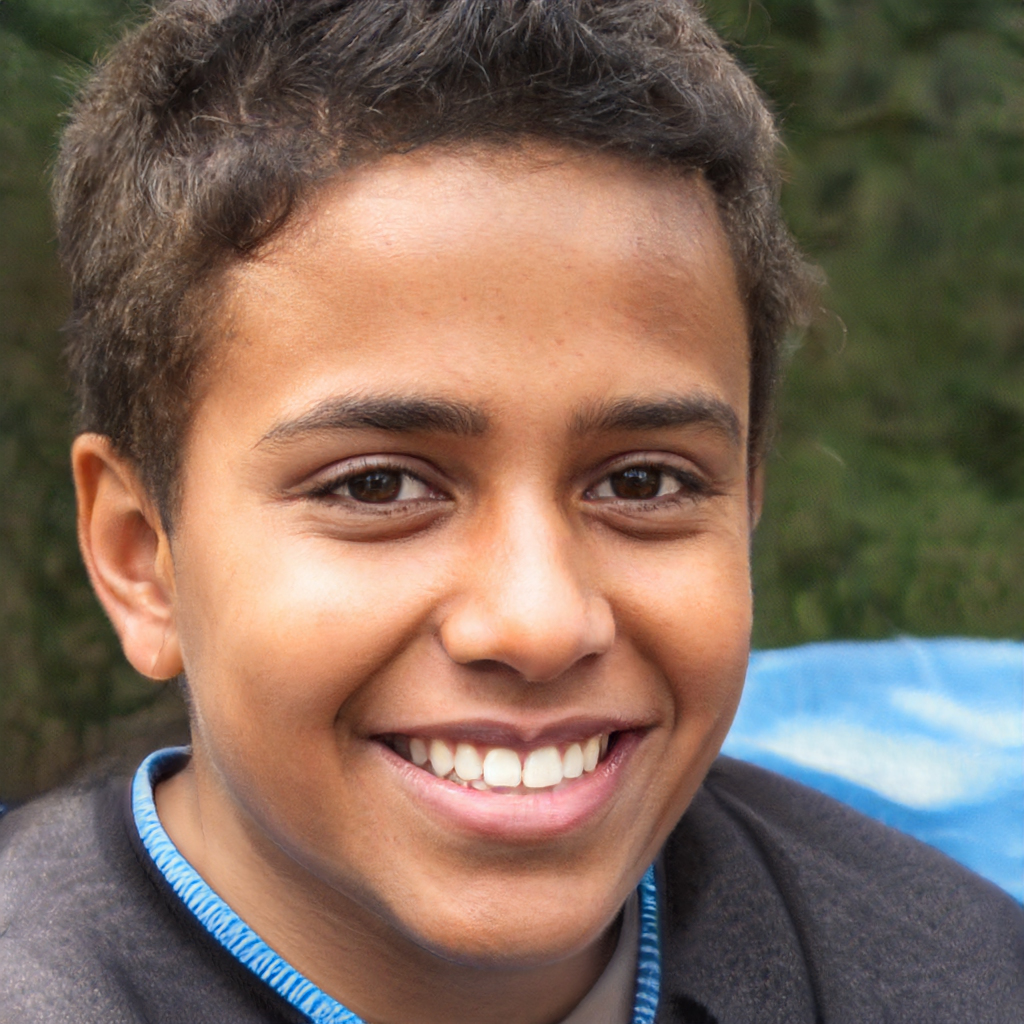
Gender: Male